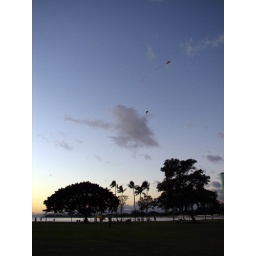
I like flying kites. It's like fishing but you're fishing in the sky and not the sea.